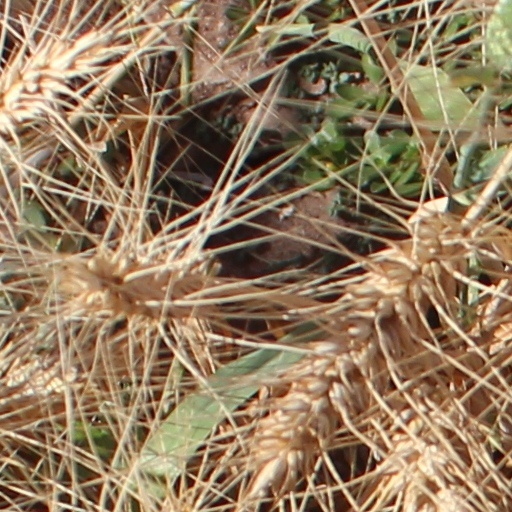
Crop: wheat